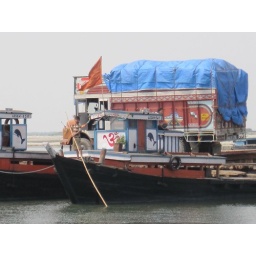
AChild pushing the boat carrying truck in brahmaputra